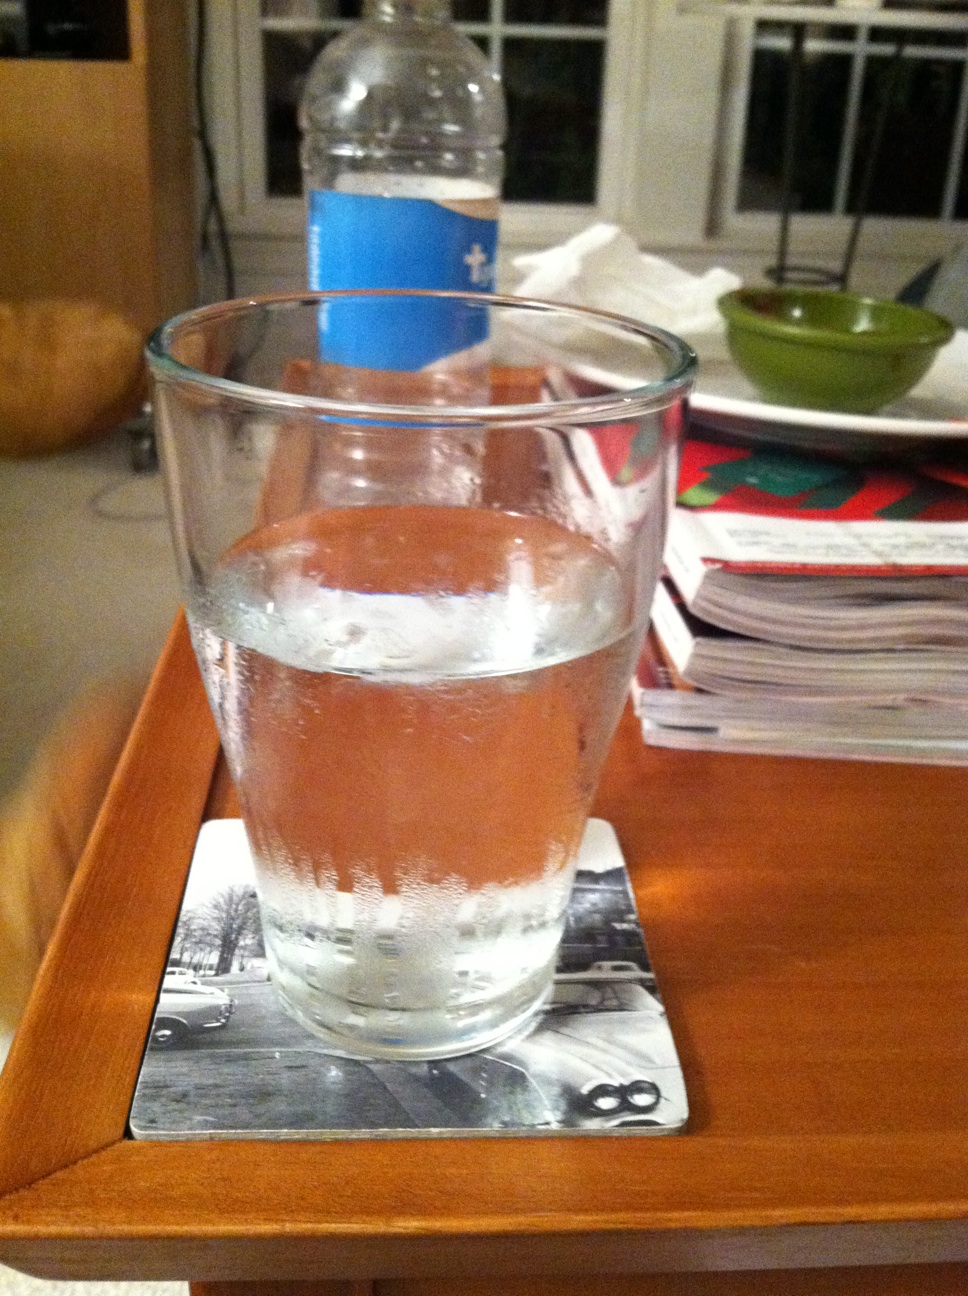Question: What type of drink is this? This is an app called Biz Wiz.  You take a picture and like. I don't know why it's going so slow.
Answer: water